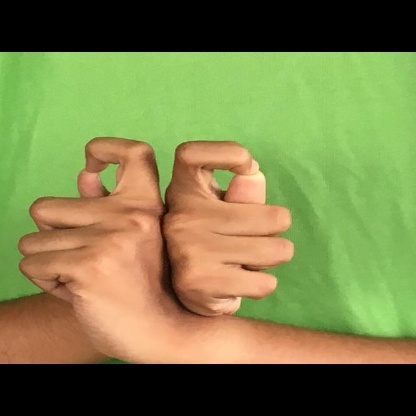
Mudra: Berunda